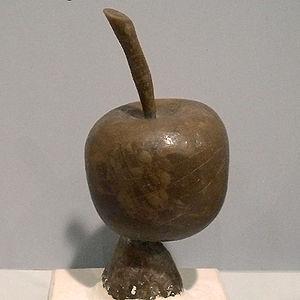
La cire perdue est un procédé de moulage de précision, pour obtenir une sculpture en métal à partir d'un modèle en cire. Ce modèle en cire sera ensuite éliminée par chauffage pendant l'opération. Il faut donc l'envelopper dans une matière réfractaire et permettre au métal ou au verre de prendre la place de la cire, par des entonnoirs et des conduits, après qu'elle s'est écoulée par d'autres conduits. Il est nécessaire, en conséquence de placer sur la sculpture en cire des éléments coniques qui serviront d'entonnoirs et appelés « jets », et des filaments qui serviront de conduits aux matières et à l'air, et appelés « évents ». Cônes et filaments sont donc réalisés en cire, comme la sculpture. L'ensemble est alors revêtu d'un moule fait de ciment réfractaire, en veillant à laisser émerger la base des cônes. Après solidification du revêtement, la cire sera évacuée par la chaleur, laissant un creux qui sera rempli via les jets. Les évents permettent à la fois l'évacuation de l'air et une bonne répartition de la matière dans les détails du moule. Ce moule doit ensuite être détruit par voie mécanique ou chimique pour récupérer l'exemplaire réalisé.